Miguel Luciano

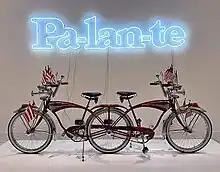
"Double Phantom/EntroP.R." and "Palante" (2017), Smithsonian American Art Museum

His work is included in the collections of the Smithsonian American Art Museum, the Brooklyn Museum and the Museo de Arte de Puerto Rico, San Juan.